List of birds of Botswana

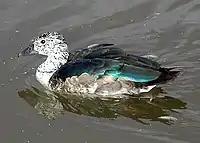
Knob-billed duck

Anatidae includes the ducks and most duck-like waterfowl, such as geese and swans. These birds are adapted to an aquatic existence with webbed feet, flattened bills, and feathers that are excellent at shedding water due to an oily coating.